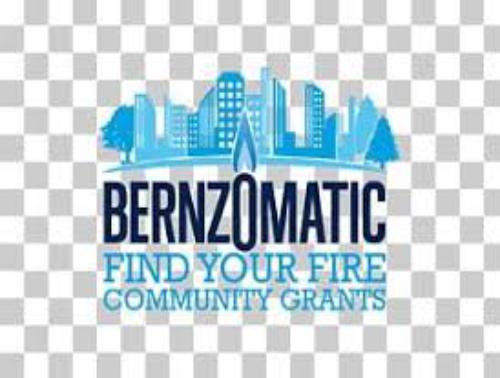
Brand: bernzomatic
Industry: Necessities